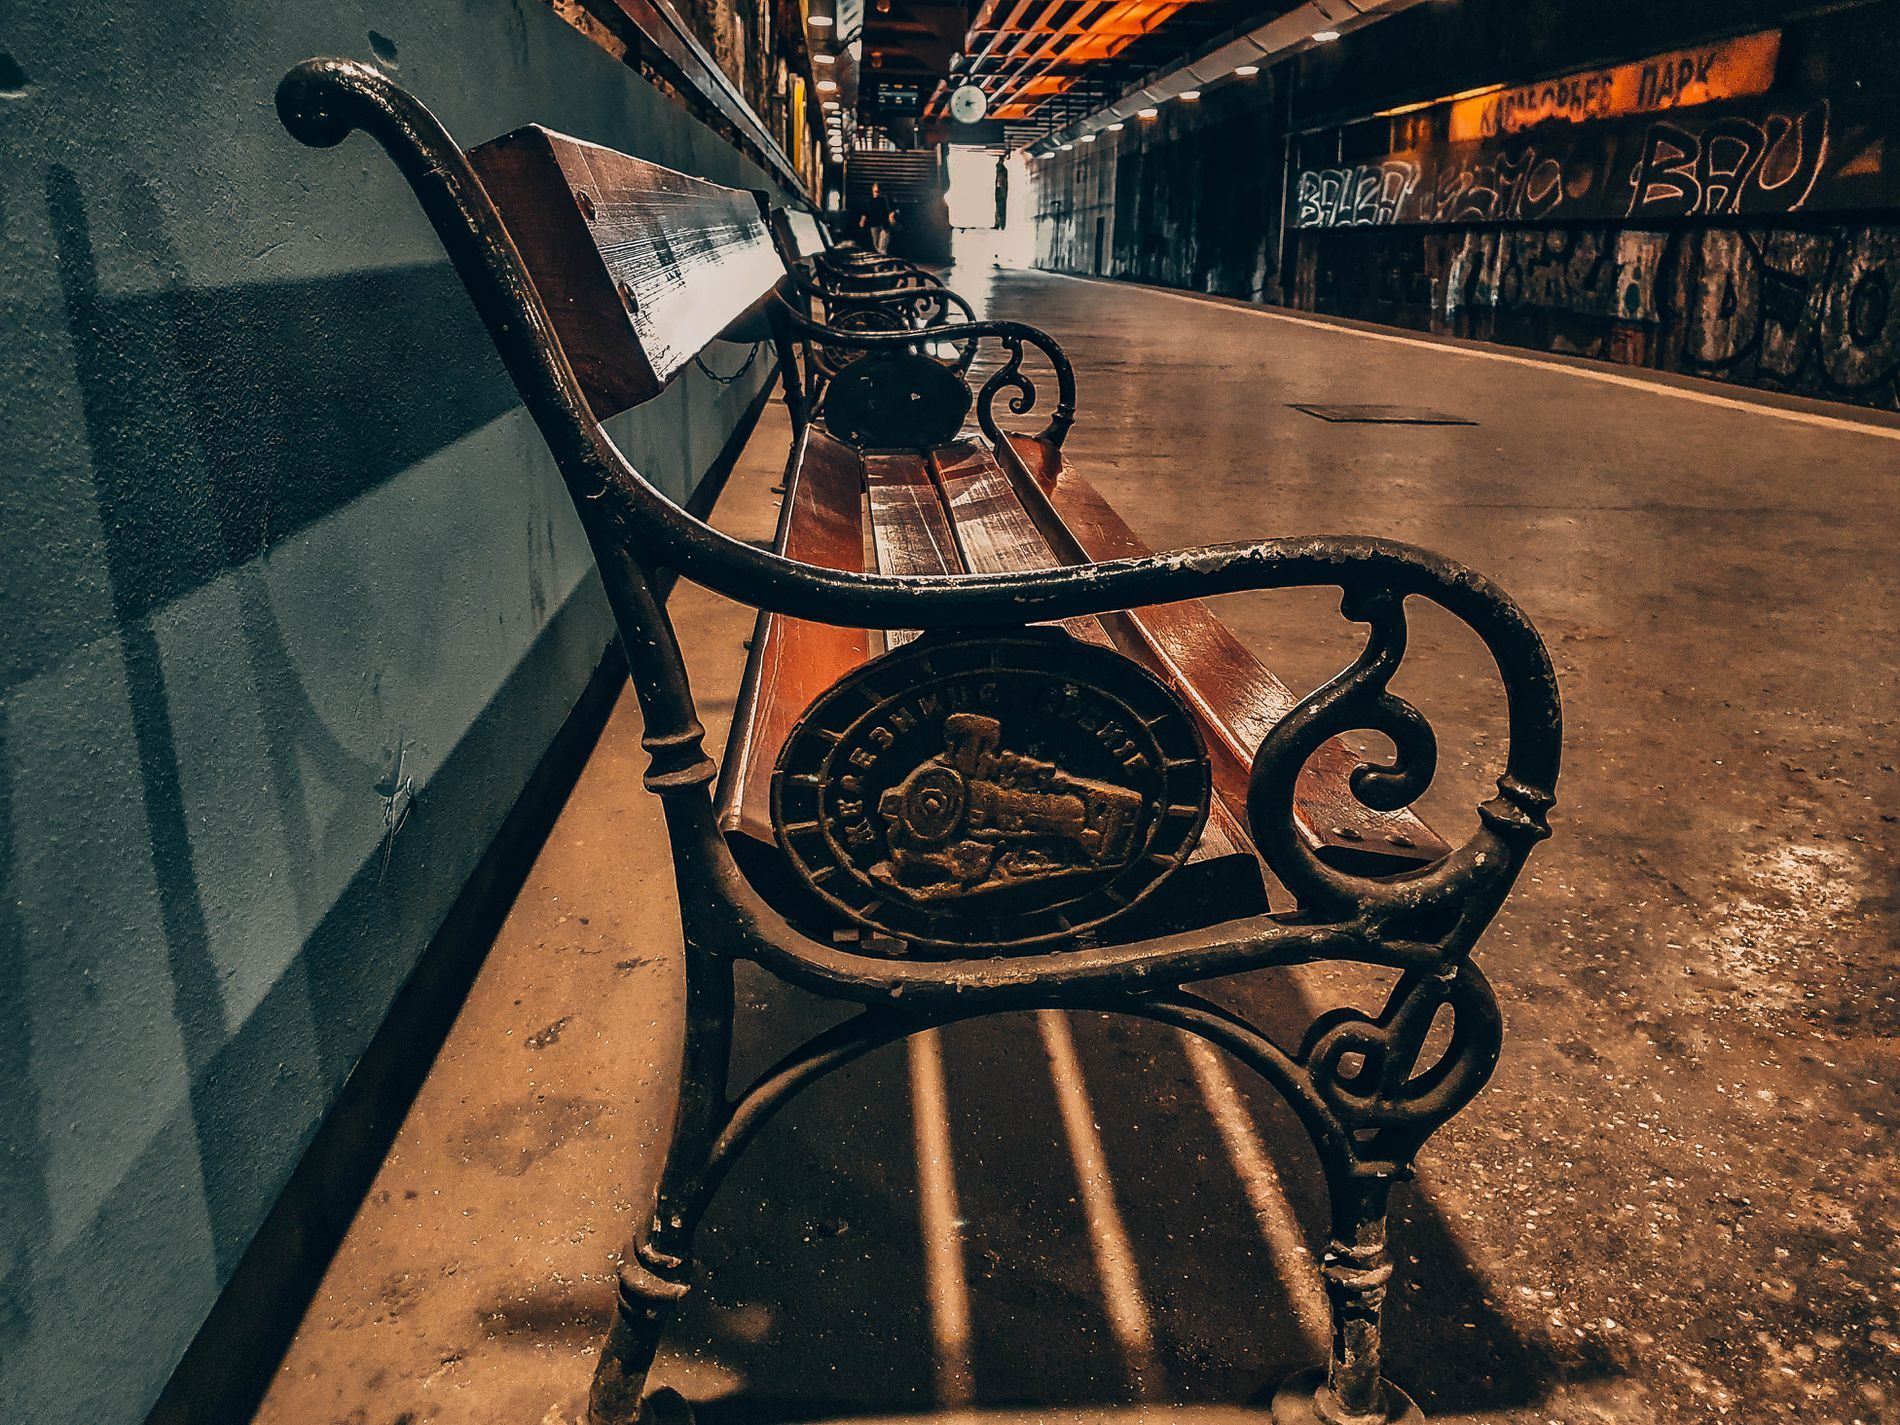
Underpass Benches
Ornate cast iron and wood benches line a dimly lit, gritty underpass or station platform. Graffiti covers the wall opposite the empty seats.
Eye-level wide shot uses leading lines along a row of empty, ornate benches in a dimly lit underpass or station. The detailed ironwork contrasts with the graffiti-covered wall across the platform, creating a moody urban atmosphere.
Labels: Bench, Furniture, Person, Sitting, Park Bench, Wood, Tunnel, Benchs, Floor
Camera: samsung SM-G975F
Aperture: F1.5
Exposure: 1/50 sec
ISO: 800
Focal length: 4.3 mm